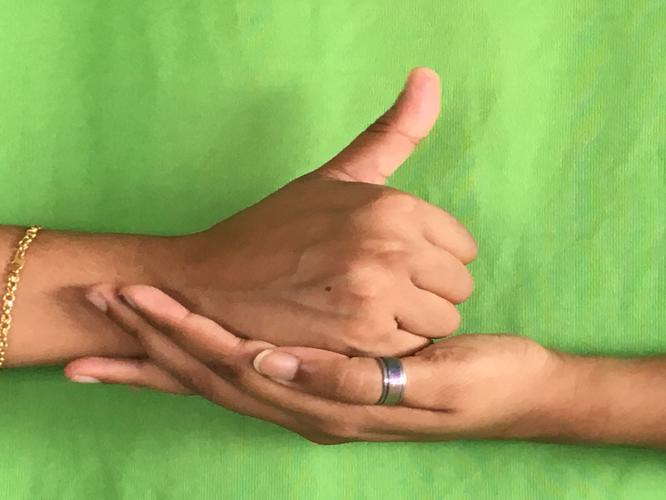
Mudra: Shivalinga
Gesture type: double_hand